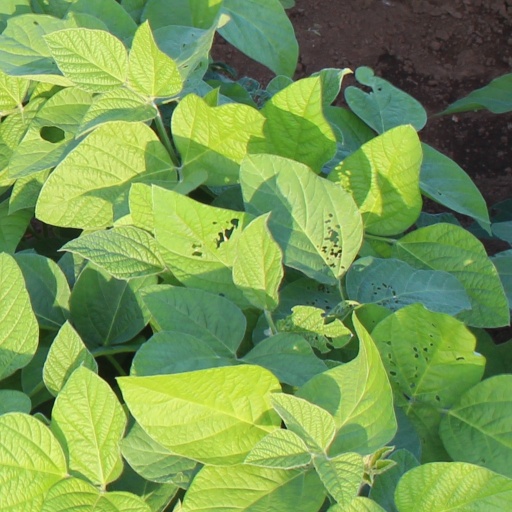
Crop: soybean